Carl Brigham

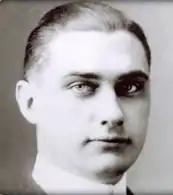
Carl C. Brigham as an undergraduate student at Princeton around 1914

Carl Campbell Brigham (May 4, 1890 – January 24, 1943) was an American eugenicist and professor of psychology at Princeton University's Department of Psychology and a pioneer in the field of psychometrics. He sat on the advisory council of the American Eugenics Society (later known as the Society for Biodemography and Social Biology) and his early writings heavily influenced the eugenics movement and anti-immigration legislation in the United States. He created the SAT for The College Board.